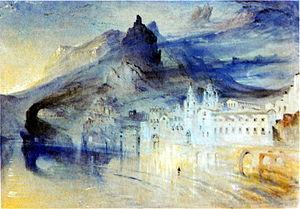
Le terme république maritime s'applique à quelques villes côtières, principalement italiennes qui, entre le Xᵉ siècle et le XIIIᵉ siècle, connurent un accès de prospérité économique grâce à leur activité commerciale dans le cadre d'une large autonomie politique.